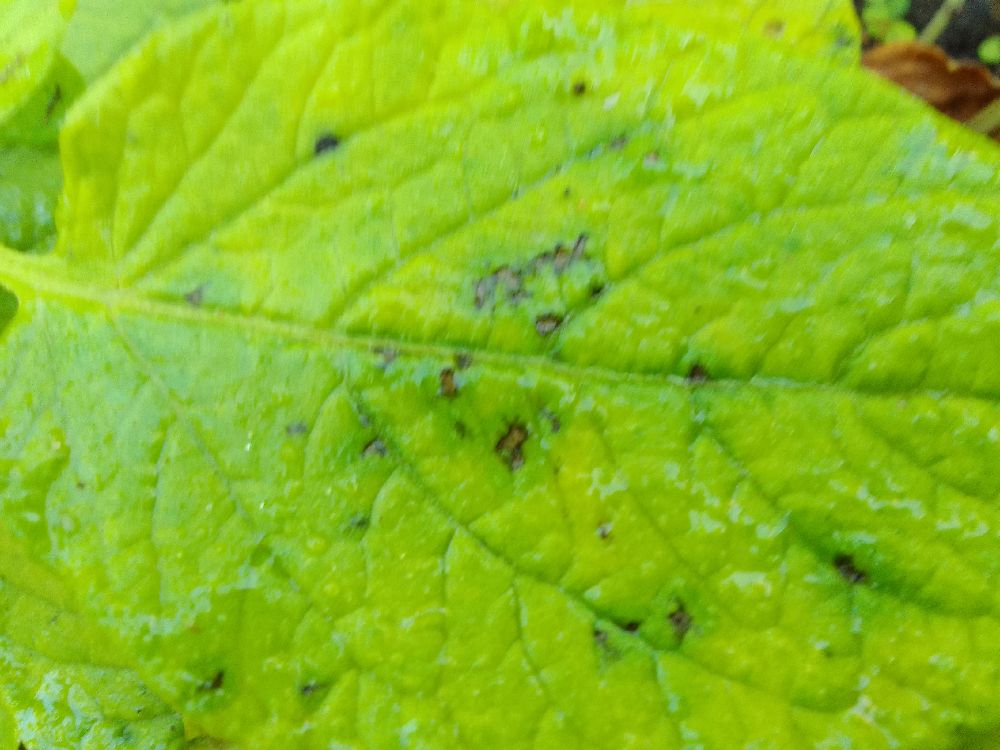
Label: Early blight